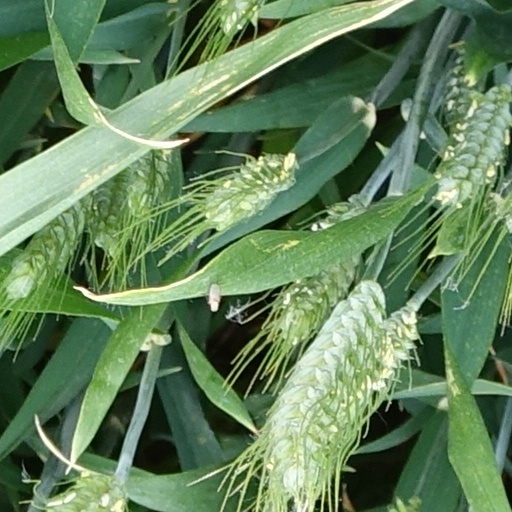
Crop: wheat